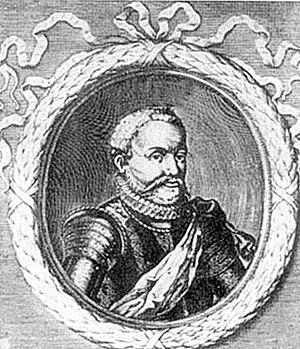
Nicolas Durand de Villegagnon est un militaire et explorateur français, fondateur de l’éphémère colonie française au Brésil nommée « France antarctique ».
Cette page présente la liste des seigneurs de la ville de Torcy de leur accession au pouvoir jusqu'à la fin de règne, depuis 1107 jusqu'en 1789.
L’expédition d'Alger est menée par Charles Quint entre le 20 octobre et le 1ᵉʳ novembre 1541.